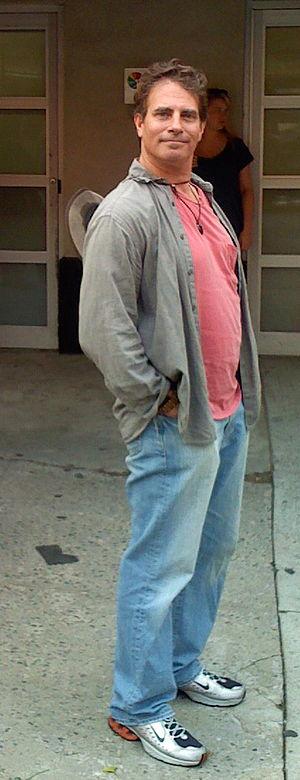
David Silverman est un réalisateur, acteur et producteur américain né le 15 mars 1957 à New York, New York.